Thomas Ridpath

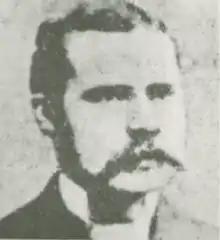

Thomas Ridpath (c. 1851 – 28 October 1900) was a Liverpool stamp dealer who handled some of the greatest rarities in philately such as the British Guiana 1c magenta of 1856 and the block of four of the 1869 24c United States stamps with inverted centre. He gave philatelic lantern displays at which the differences between genuine and forged stamps were shown enlarged on a screen and supplied the philatelic press with reports of new finds that they reported in their columns.